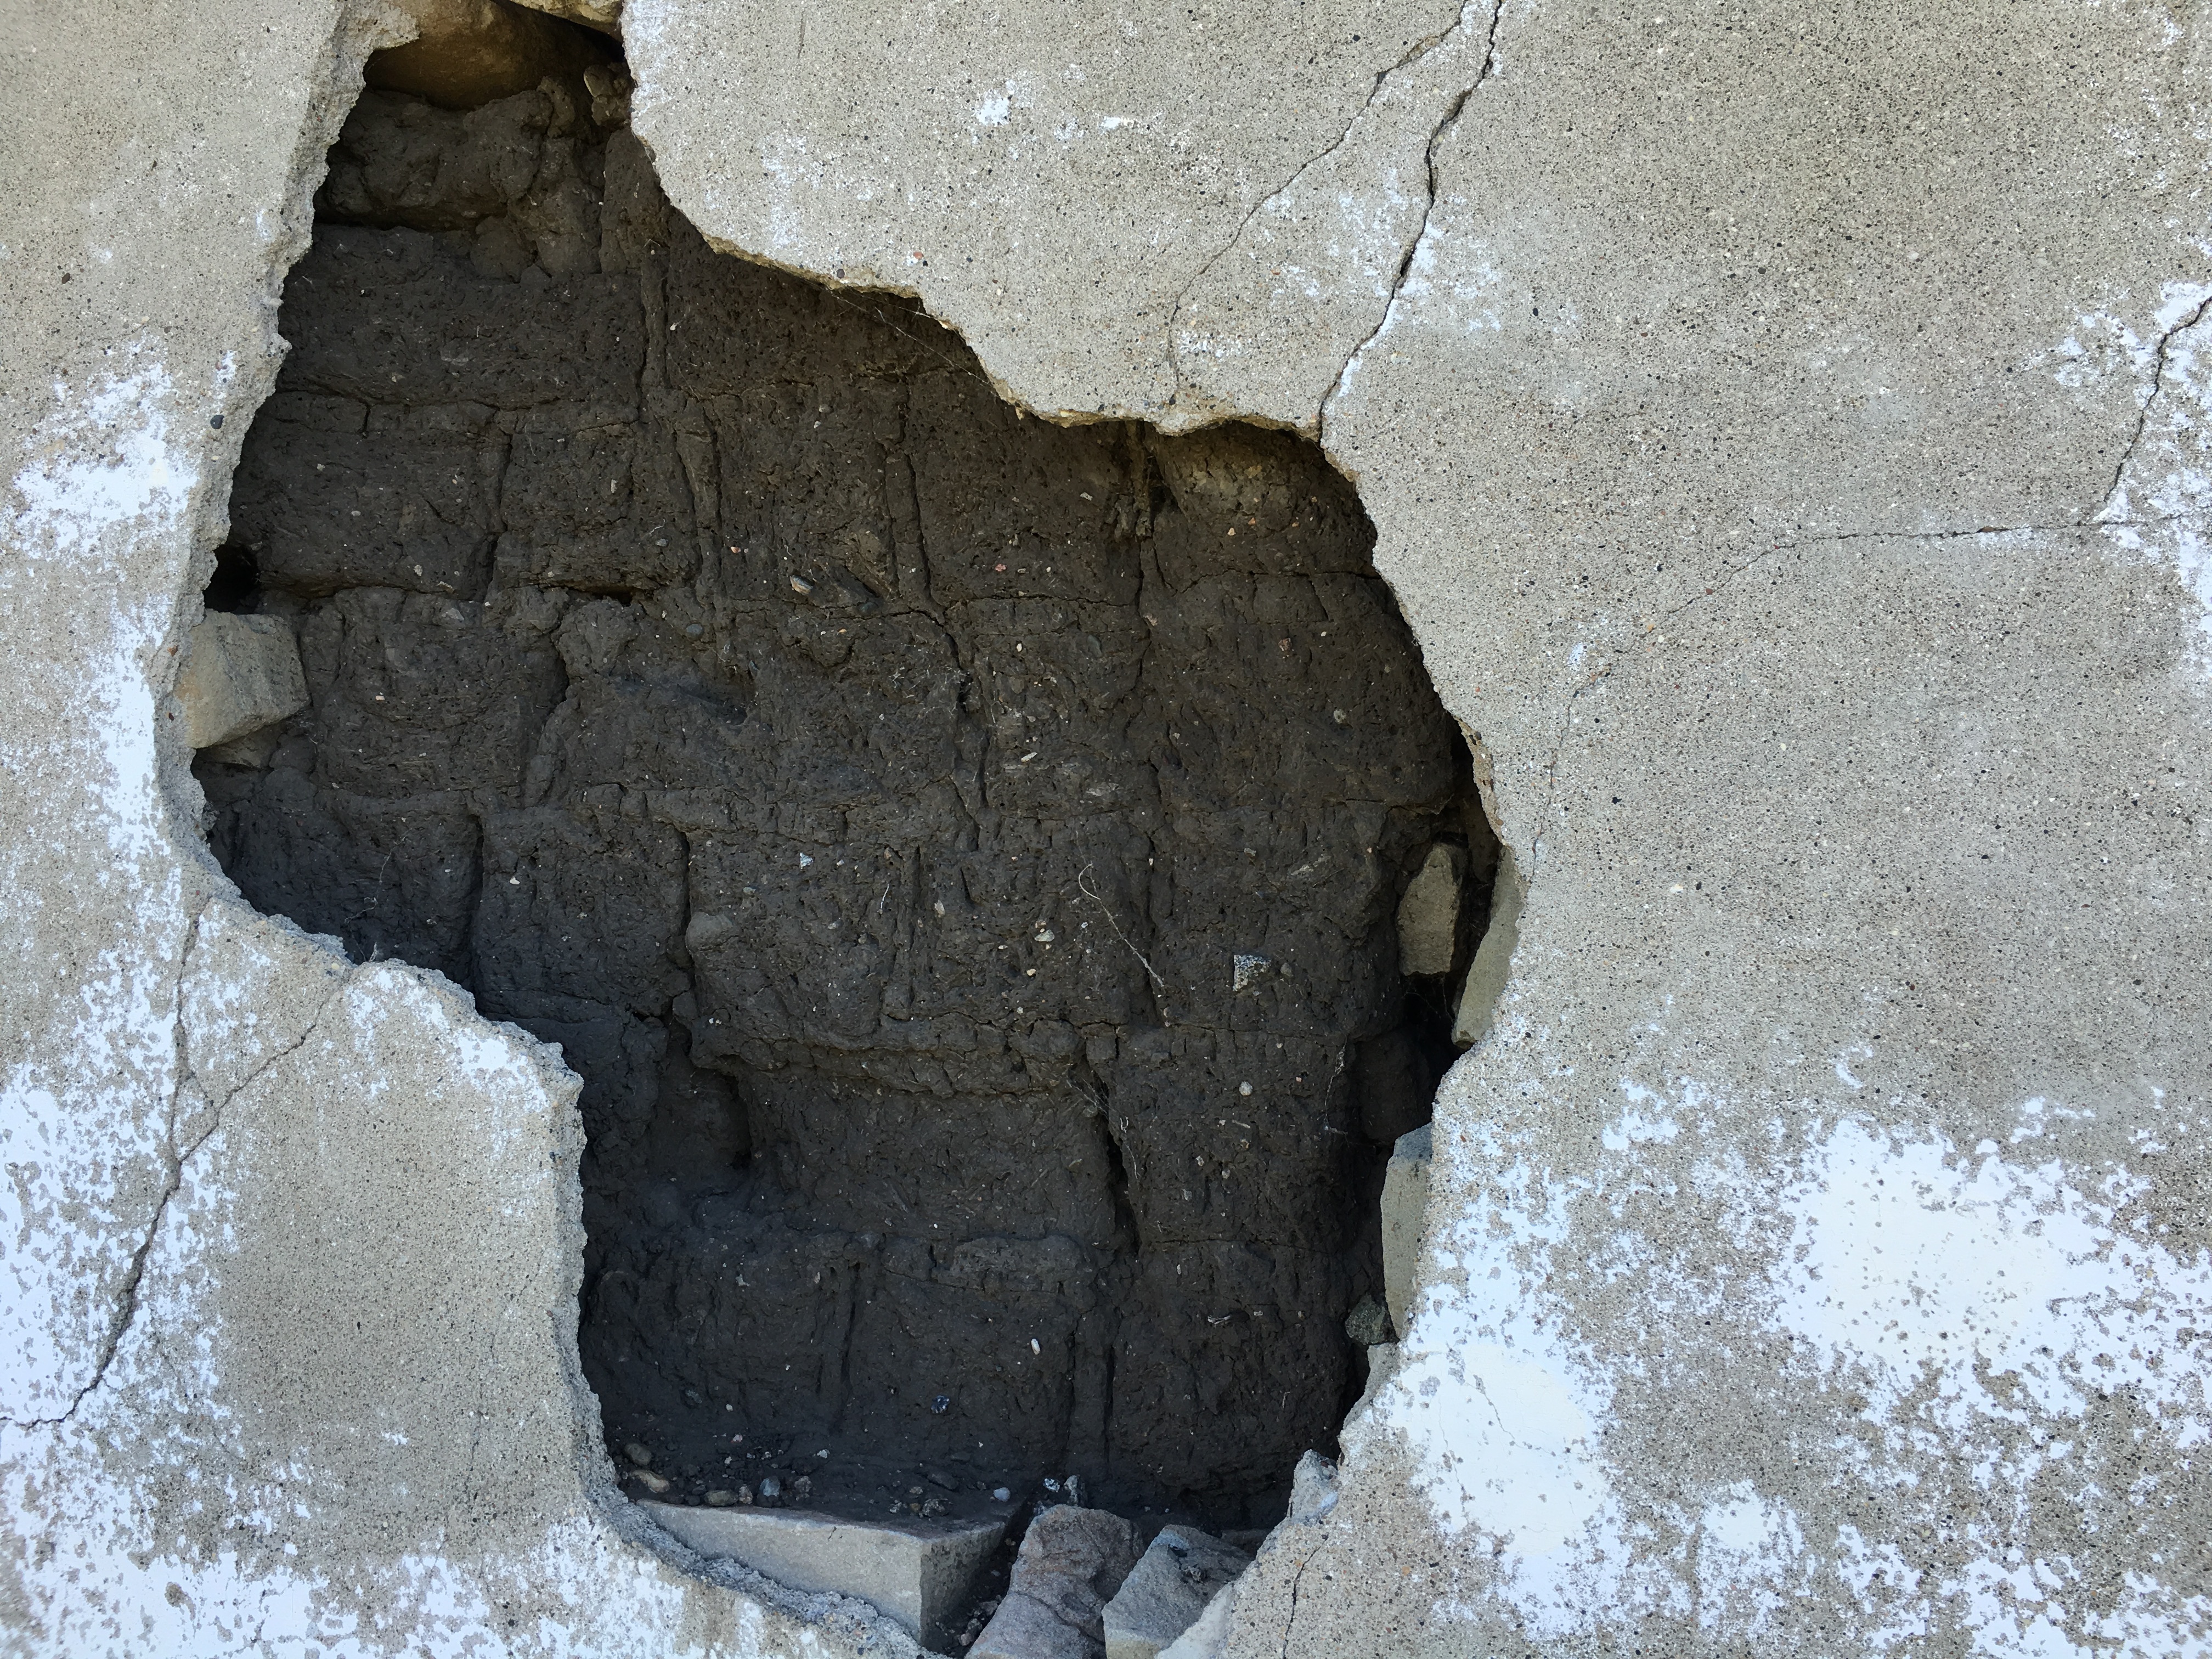
rock, snow, winter, farm, wall, primitive, soil, exterior, material, geology, abandon, history, siding, pioneer, settlers, ancient history, frontier, sod house